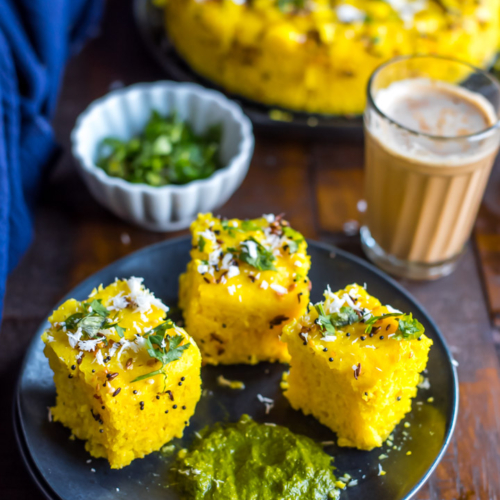
Dish: dhokla